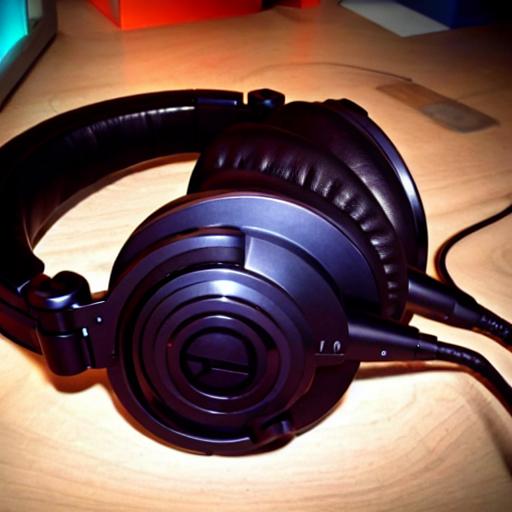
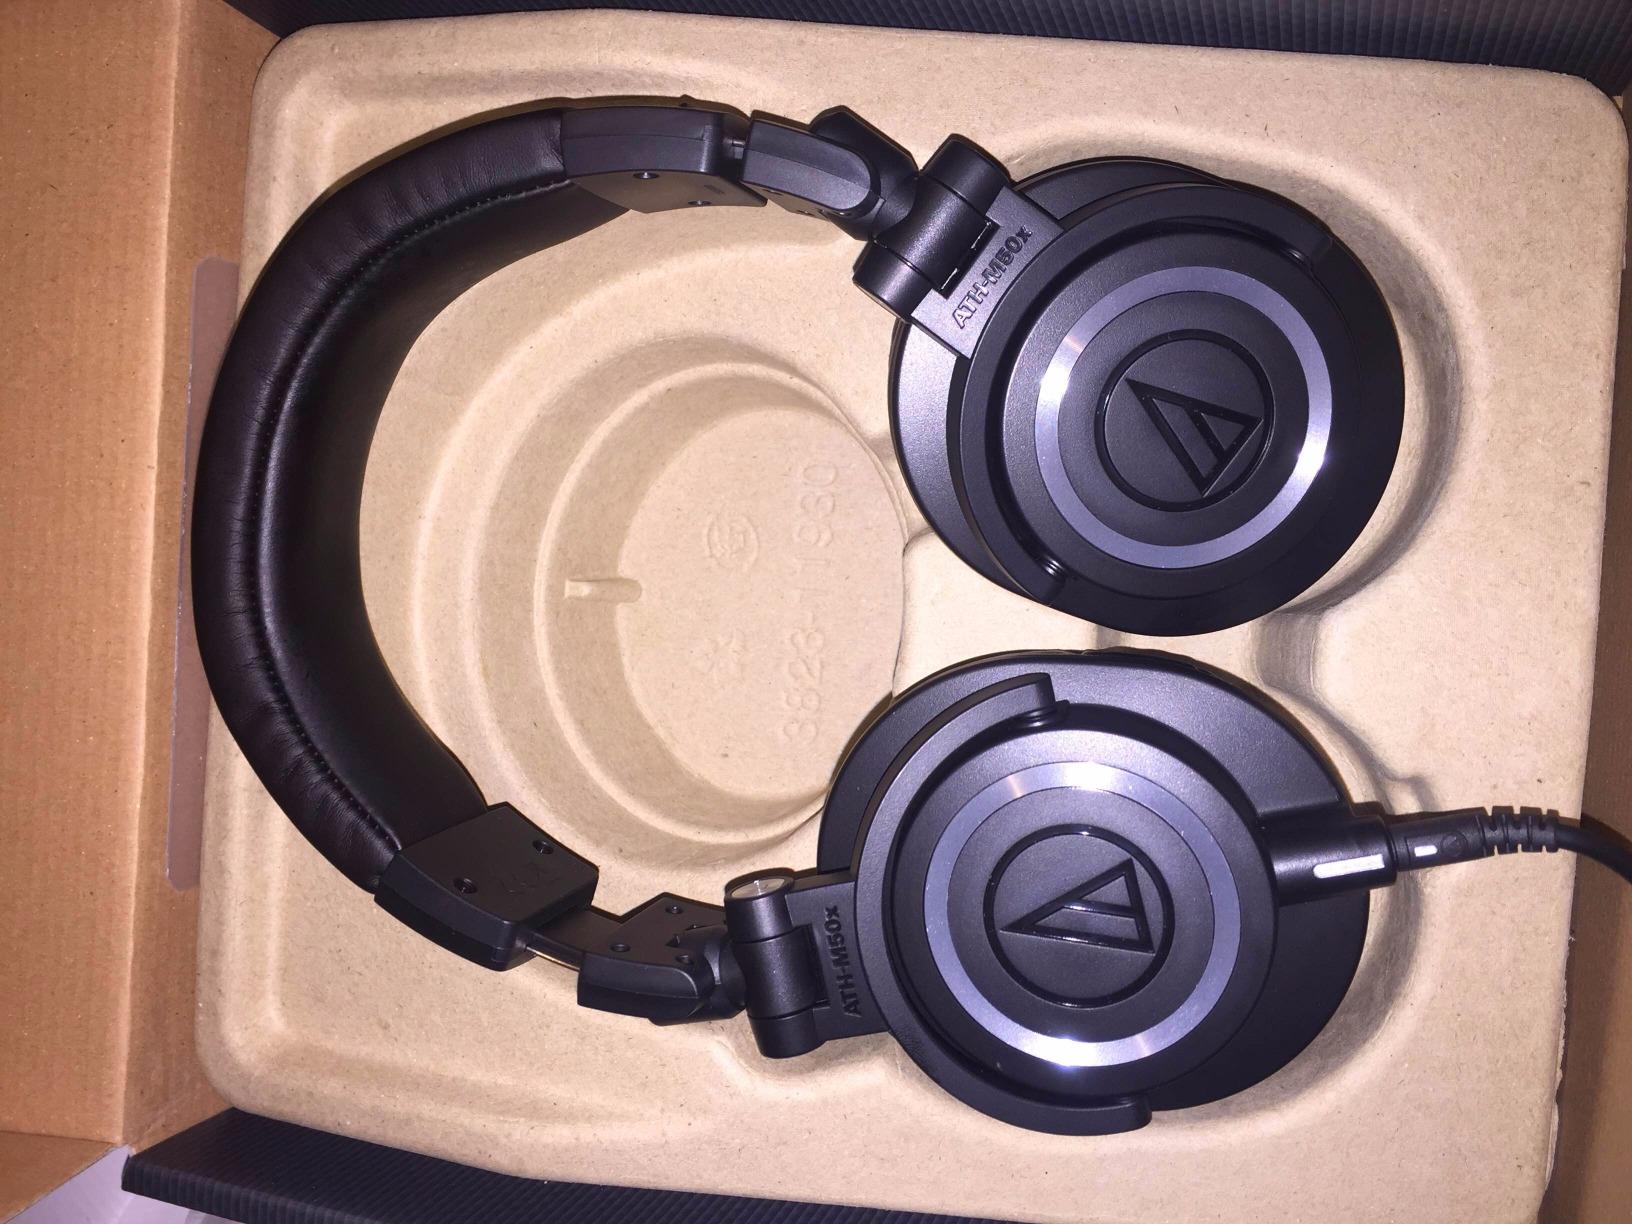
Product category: headphones
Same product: no